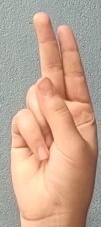
ASL sign: U